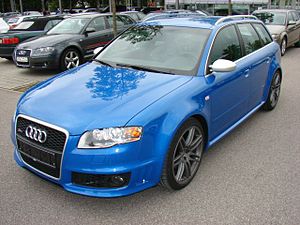
Audi RS4 / B7 (2006−2008)
Audi RS4 B7 Avant
Audi RS4 er den stærkeste model i Audi A4-serien.